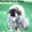
Label: dog